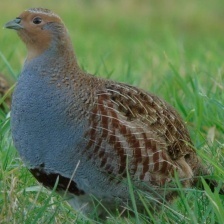
Species: GRAY PARTRIDGE
Scientific name: PERDIX PERDIX
ImageNet parent category: partridge